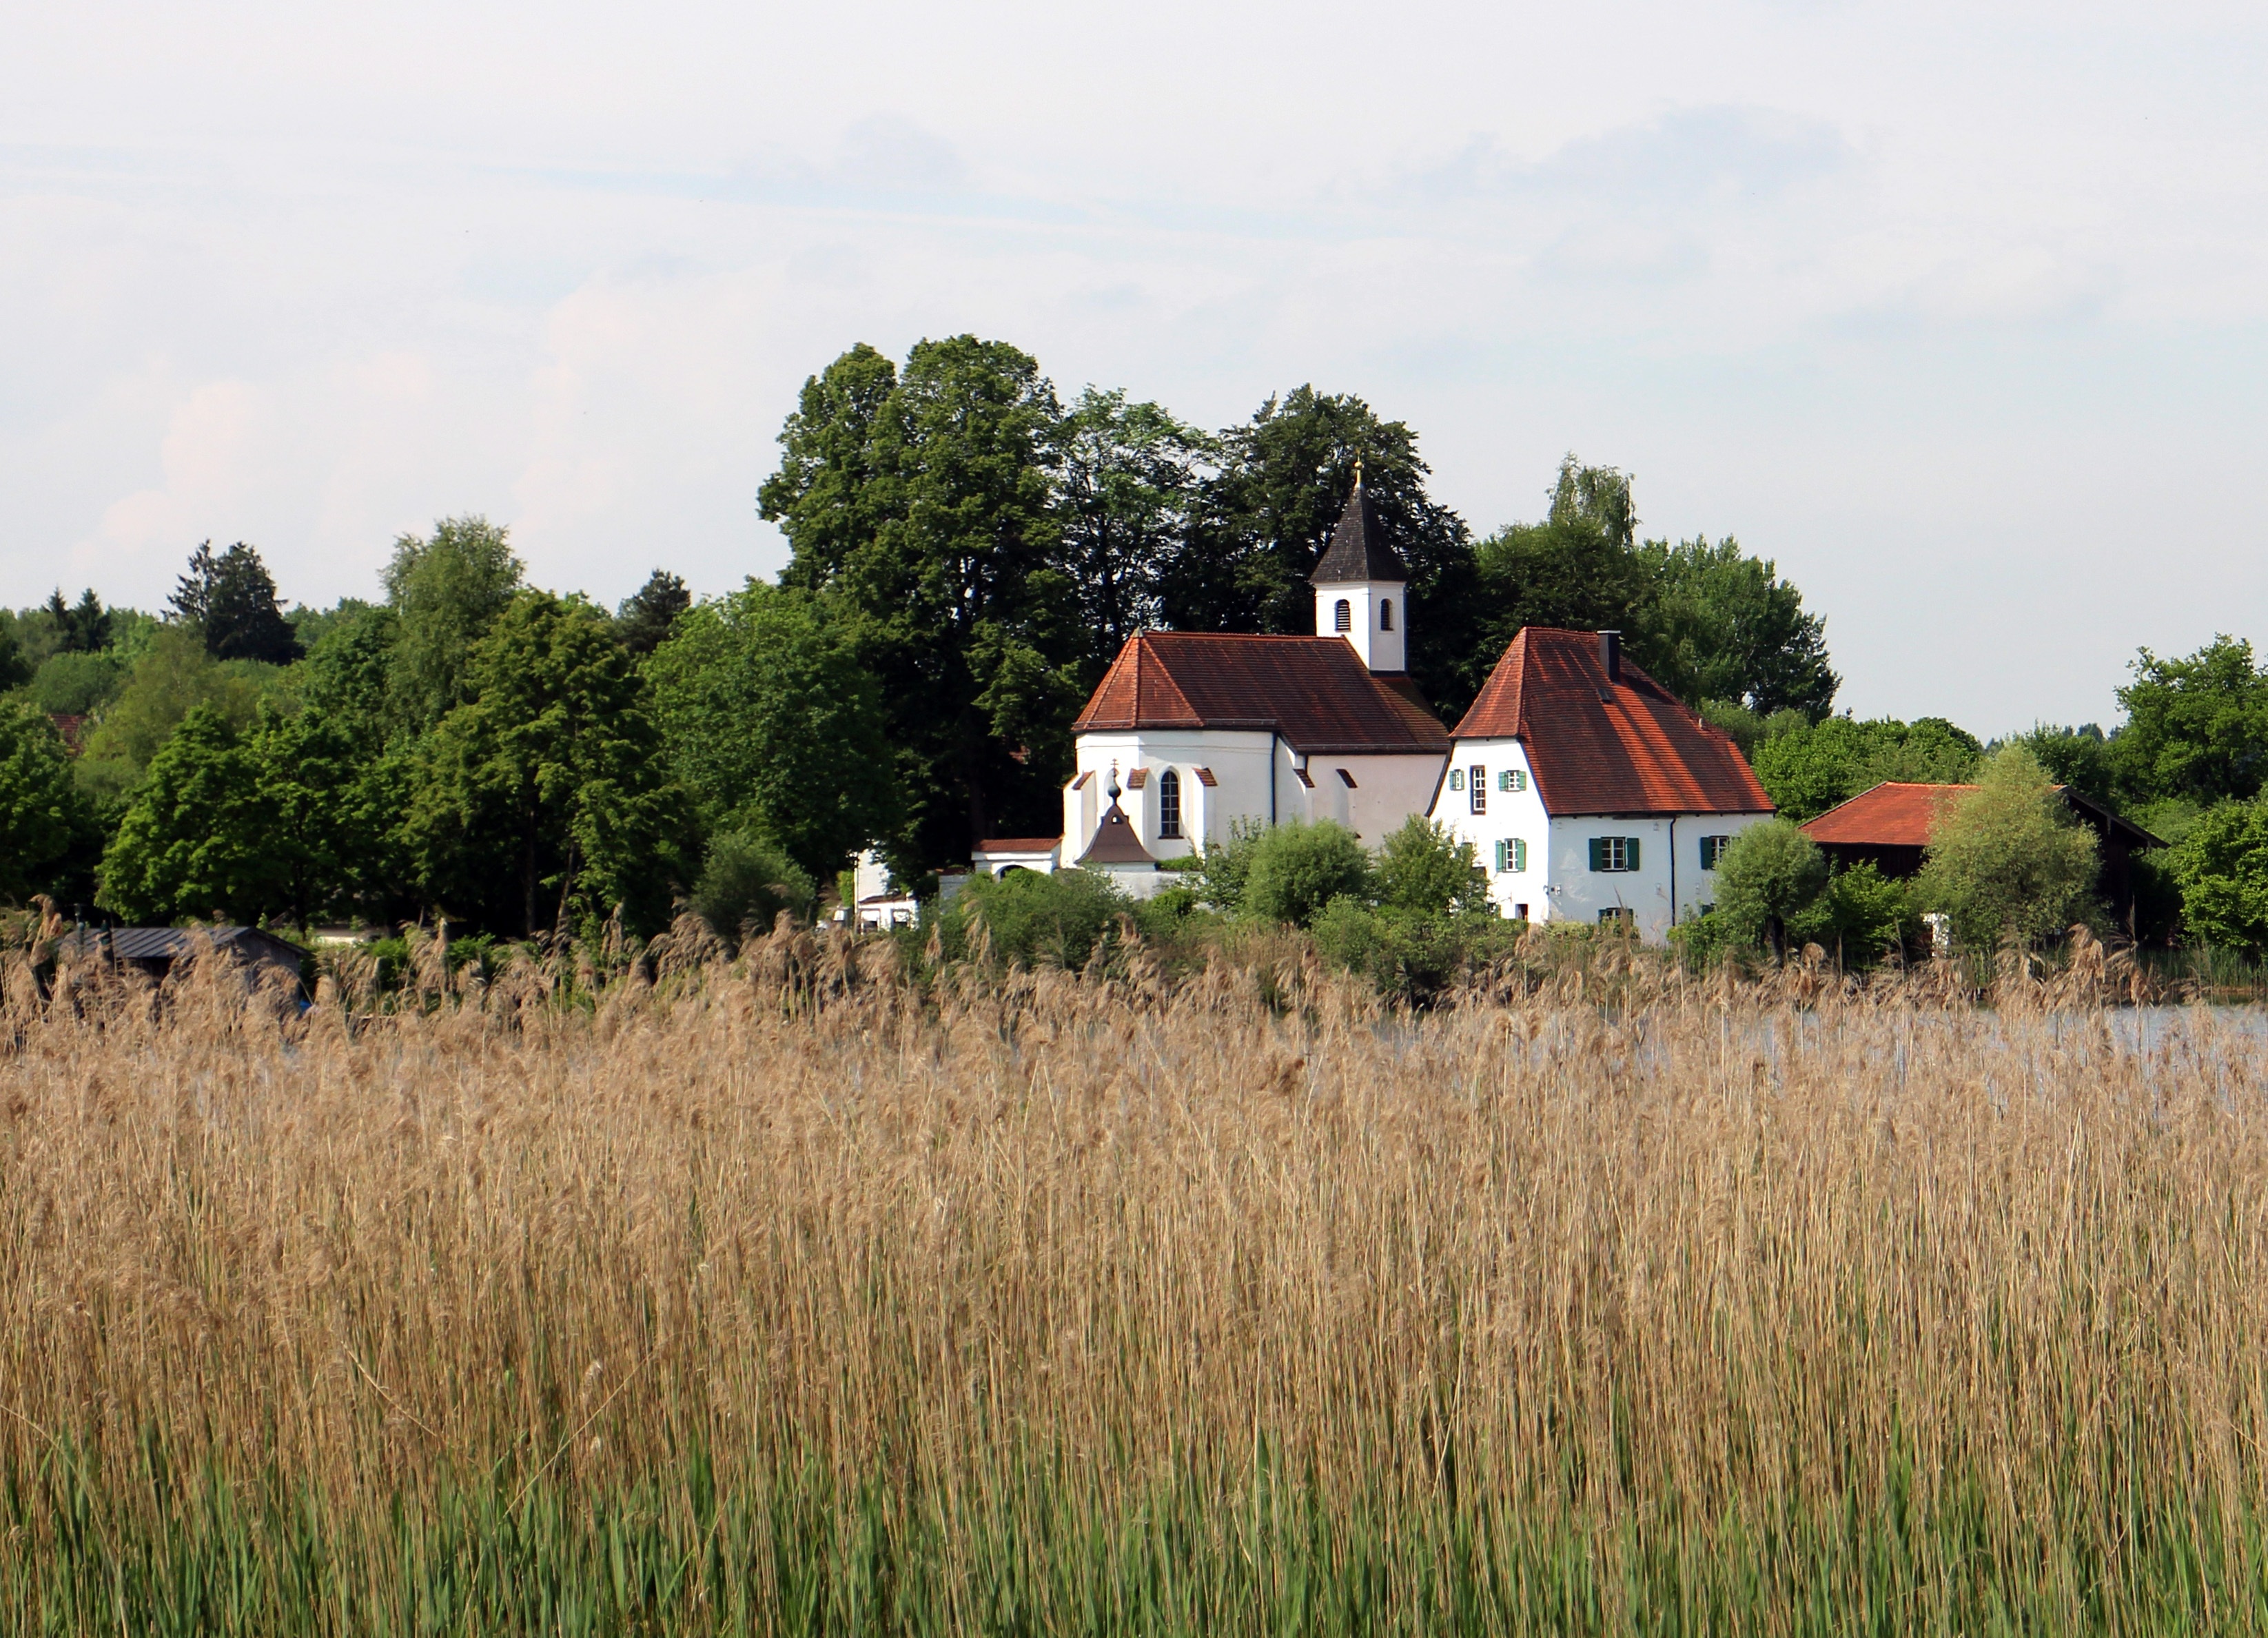
grass, field, farm, meadow, prairie, village, pasture, church, agriculture, trees, mood, rural area, upper bavaria, paddy field, chiemgau, st walburgis, land lot, seeon